Met Tower

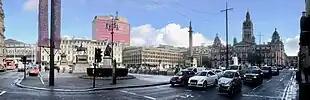
The south elevation of the tower in 2019 from George Square, showing the "People Make Glasgow" placard.

The tower remained in use until summer 2016, when the construction of the new City of Glasgow College 'supercampus' on nearby Cathedral Street rendered it redundant. Controversially, as part of the 2014 Commonwealth Games the tower was used to display a giant pink advertising placard entitled "People Make Glasgow" (at the time the city's marketing slogan) visible from George Square, which later became a source of much derision from the local press and public.